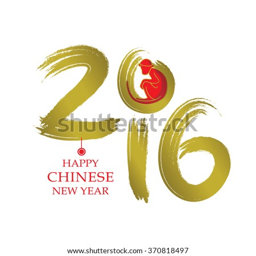
new year postcard with golden text , year of the monkey